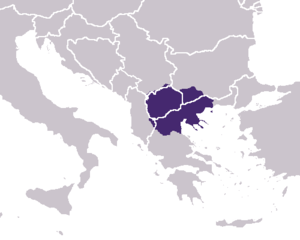
L'organisation territoriale de la Macédoine du Nord est régie par la loi sur les divisions territoriales, adoptée le 11 août 2004, qui remplace un texte de 1996. L'unique échelon territorial est constitué par les municipalités, qui regroupent plusieurs villages autour d'un chef-lieu, ville ou village. Ces municipalités ne s'appuient pas sur un découpage historique, puisqu'avant 1996, existaient des communes yougoslaves, aux contours différents, qui succédaient elles-mêmes à une autre organisation, héritée de l'occupation ottomane.